Rodolfo Teófilo

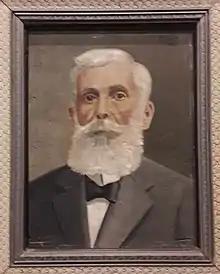

Rodolfo Marcos Teófilo (6 May 1853 – 2 July 1932) was a Brazilian writer, poet, pharmacist, and sanitarian.